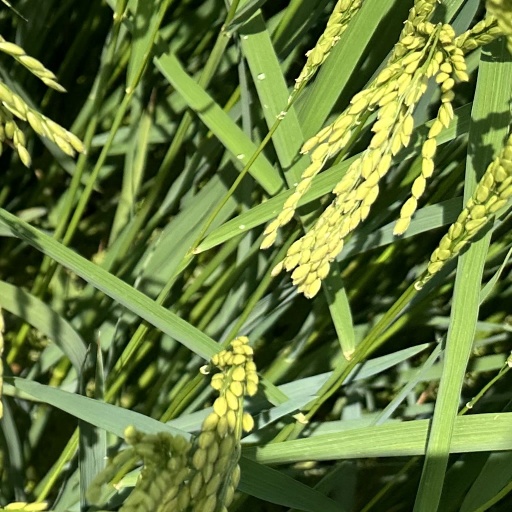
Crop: rice